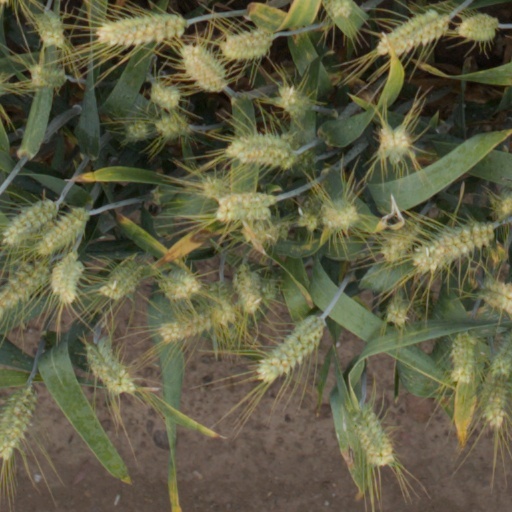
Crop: wheat